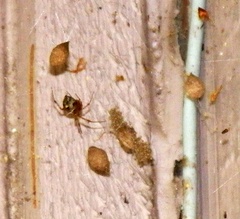
Species: Parasteatoda_tepidariorum